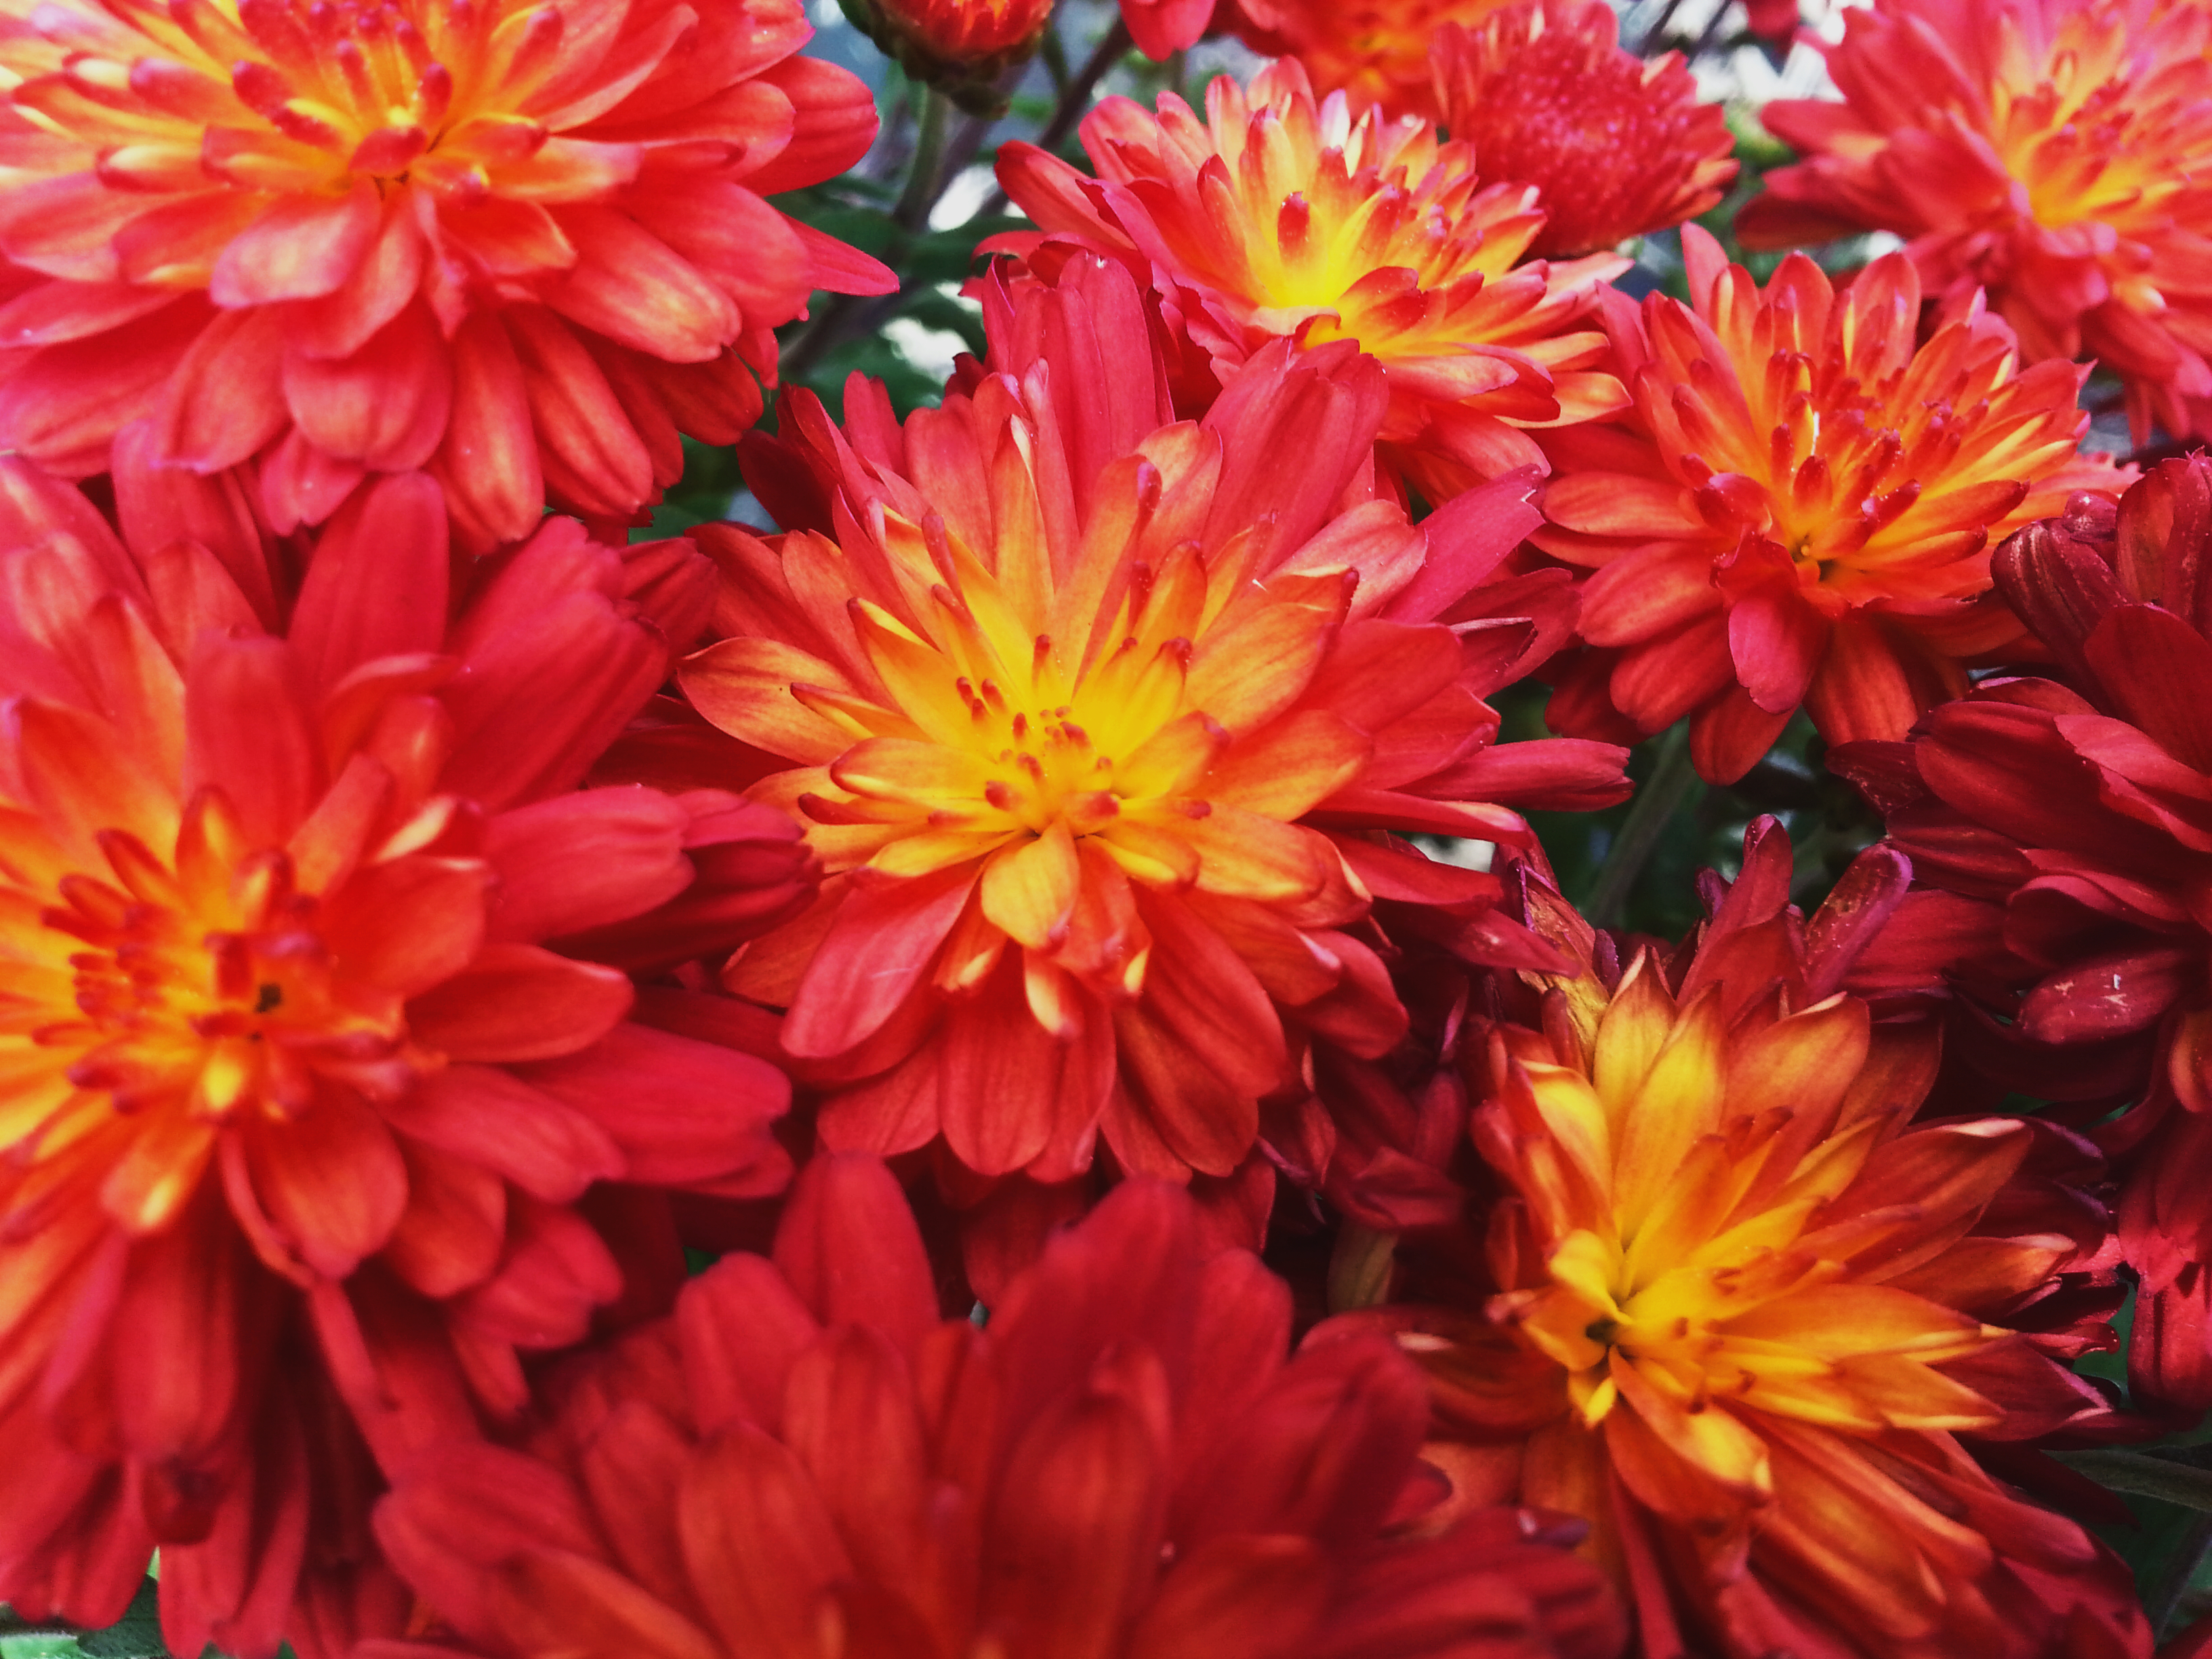
plant, flower, petal, orange, red, flowers, dahlia, publicdomain, background, petals, flowering plant, daisy family, annual plant, land plant, chrysanths